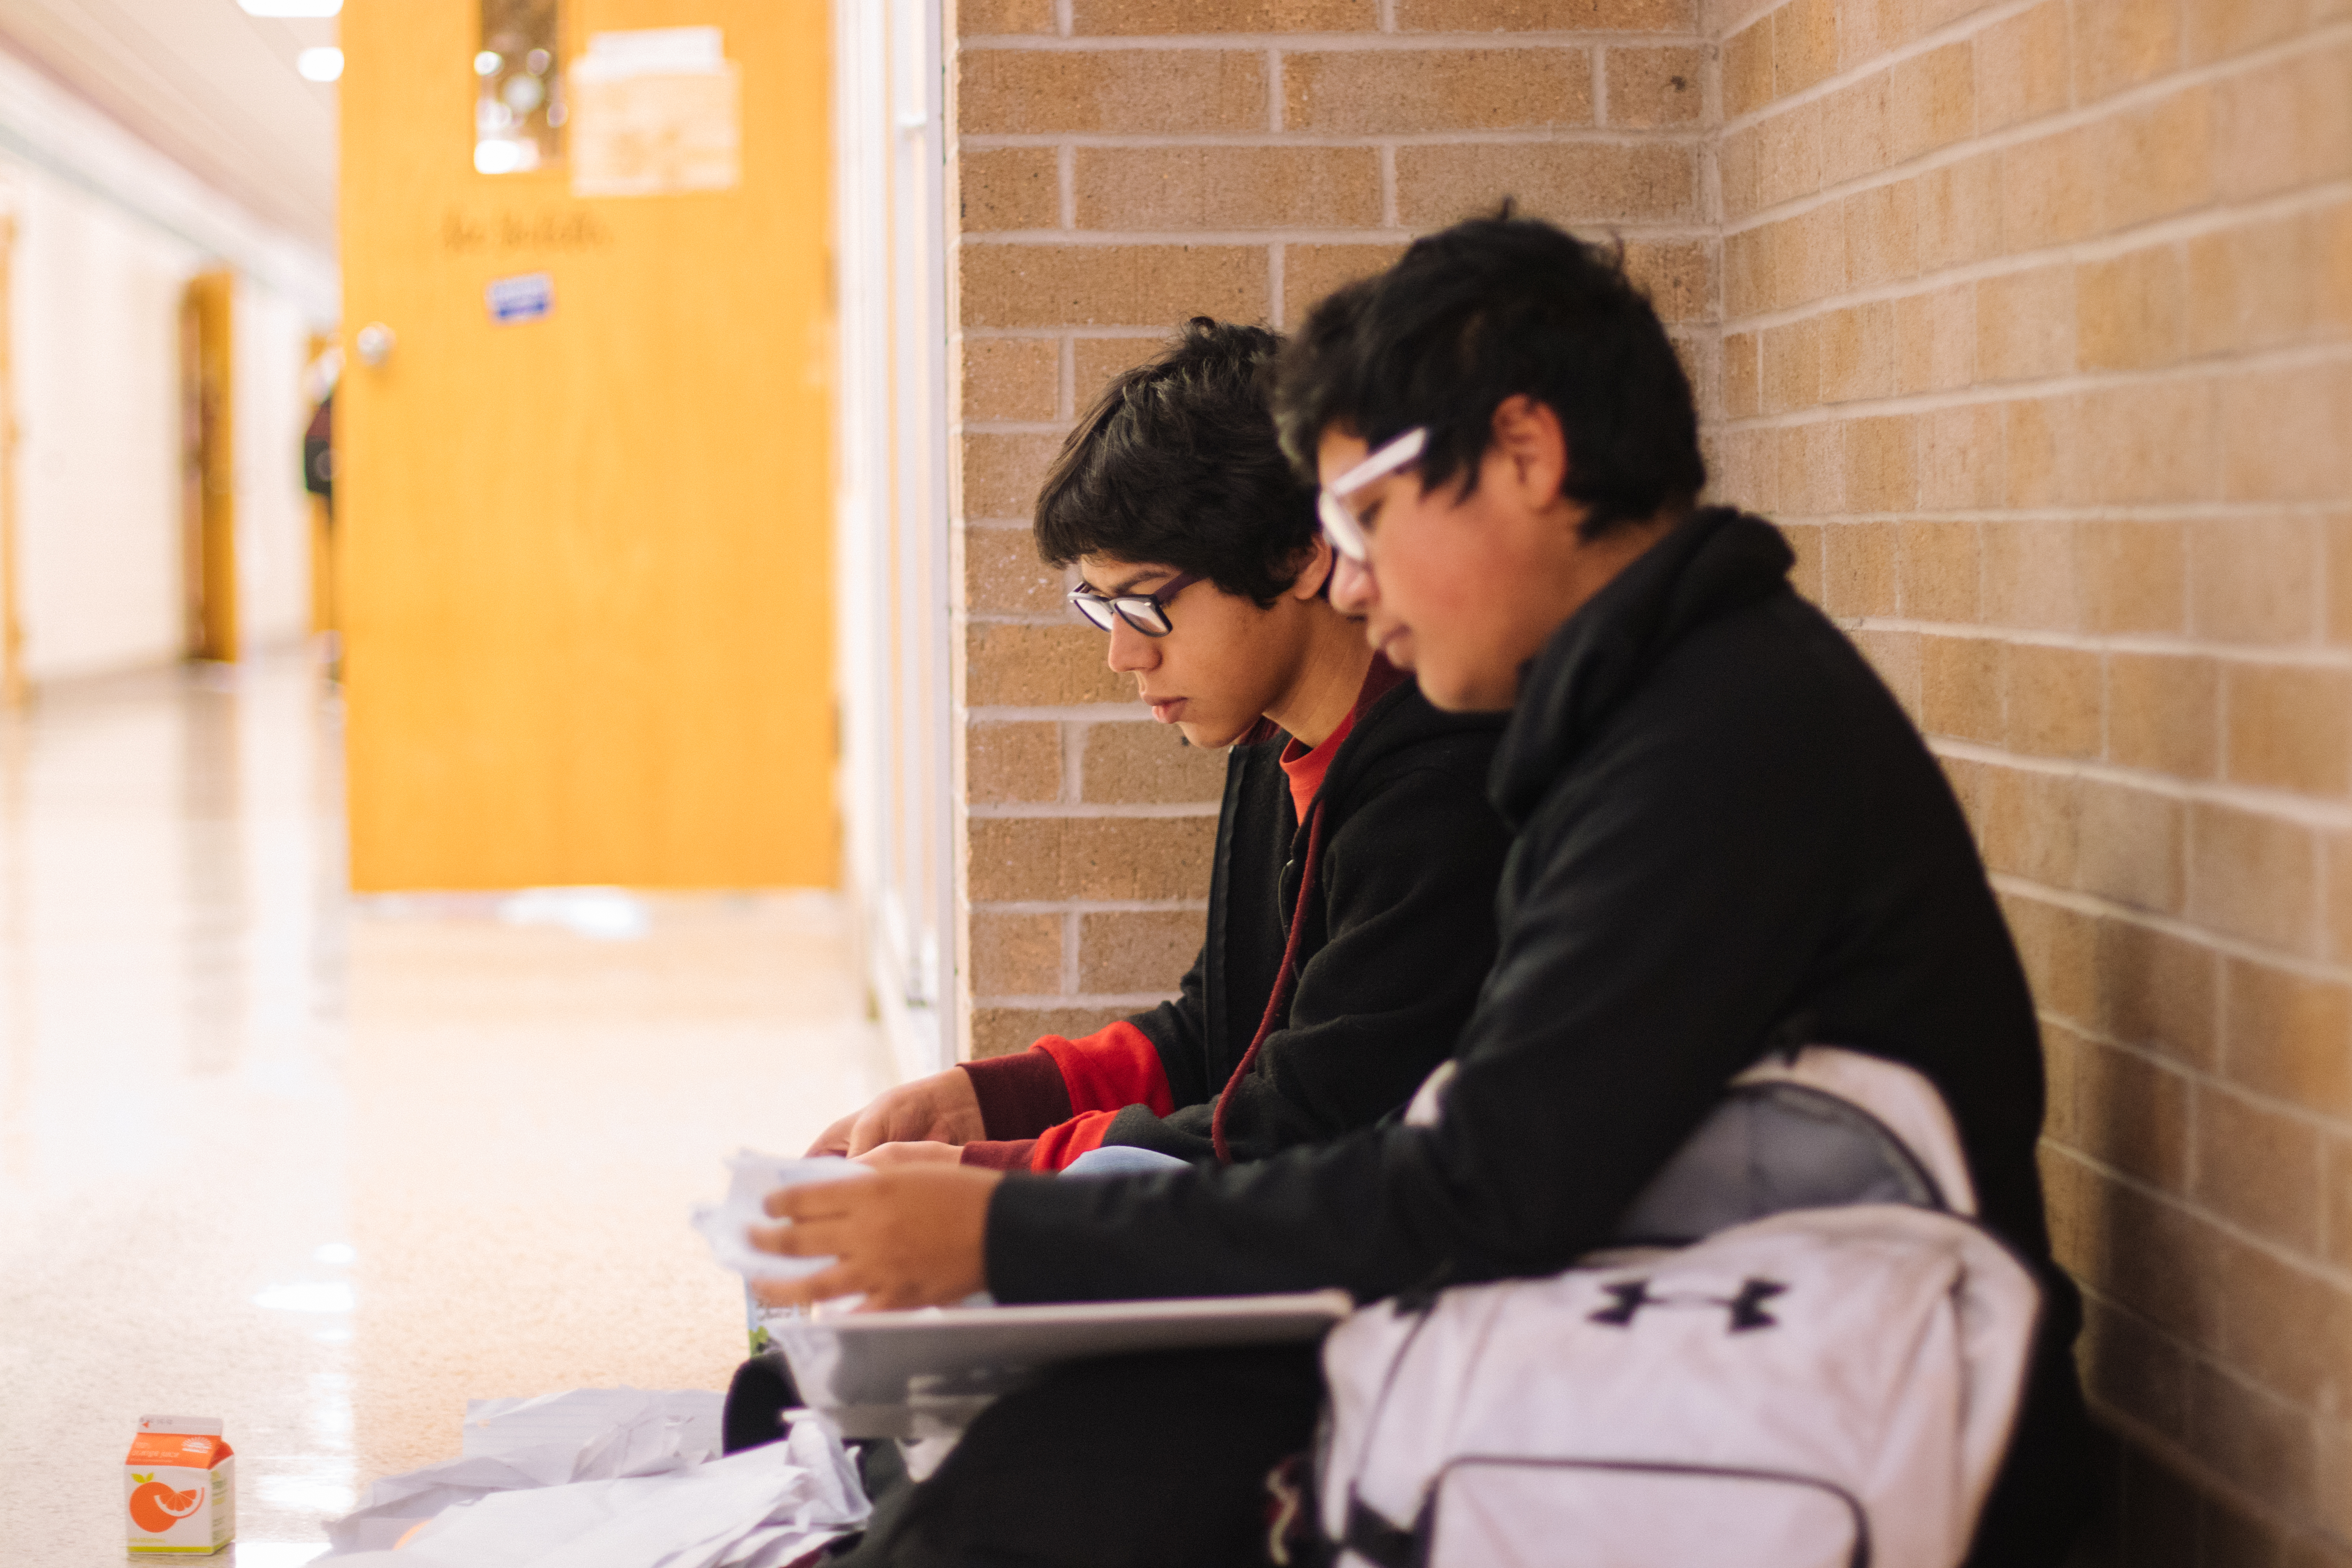
man, interaction, room, photography, conversation, sitting